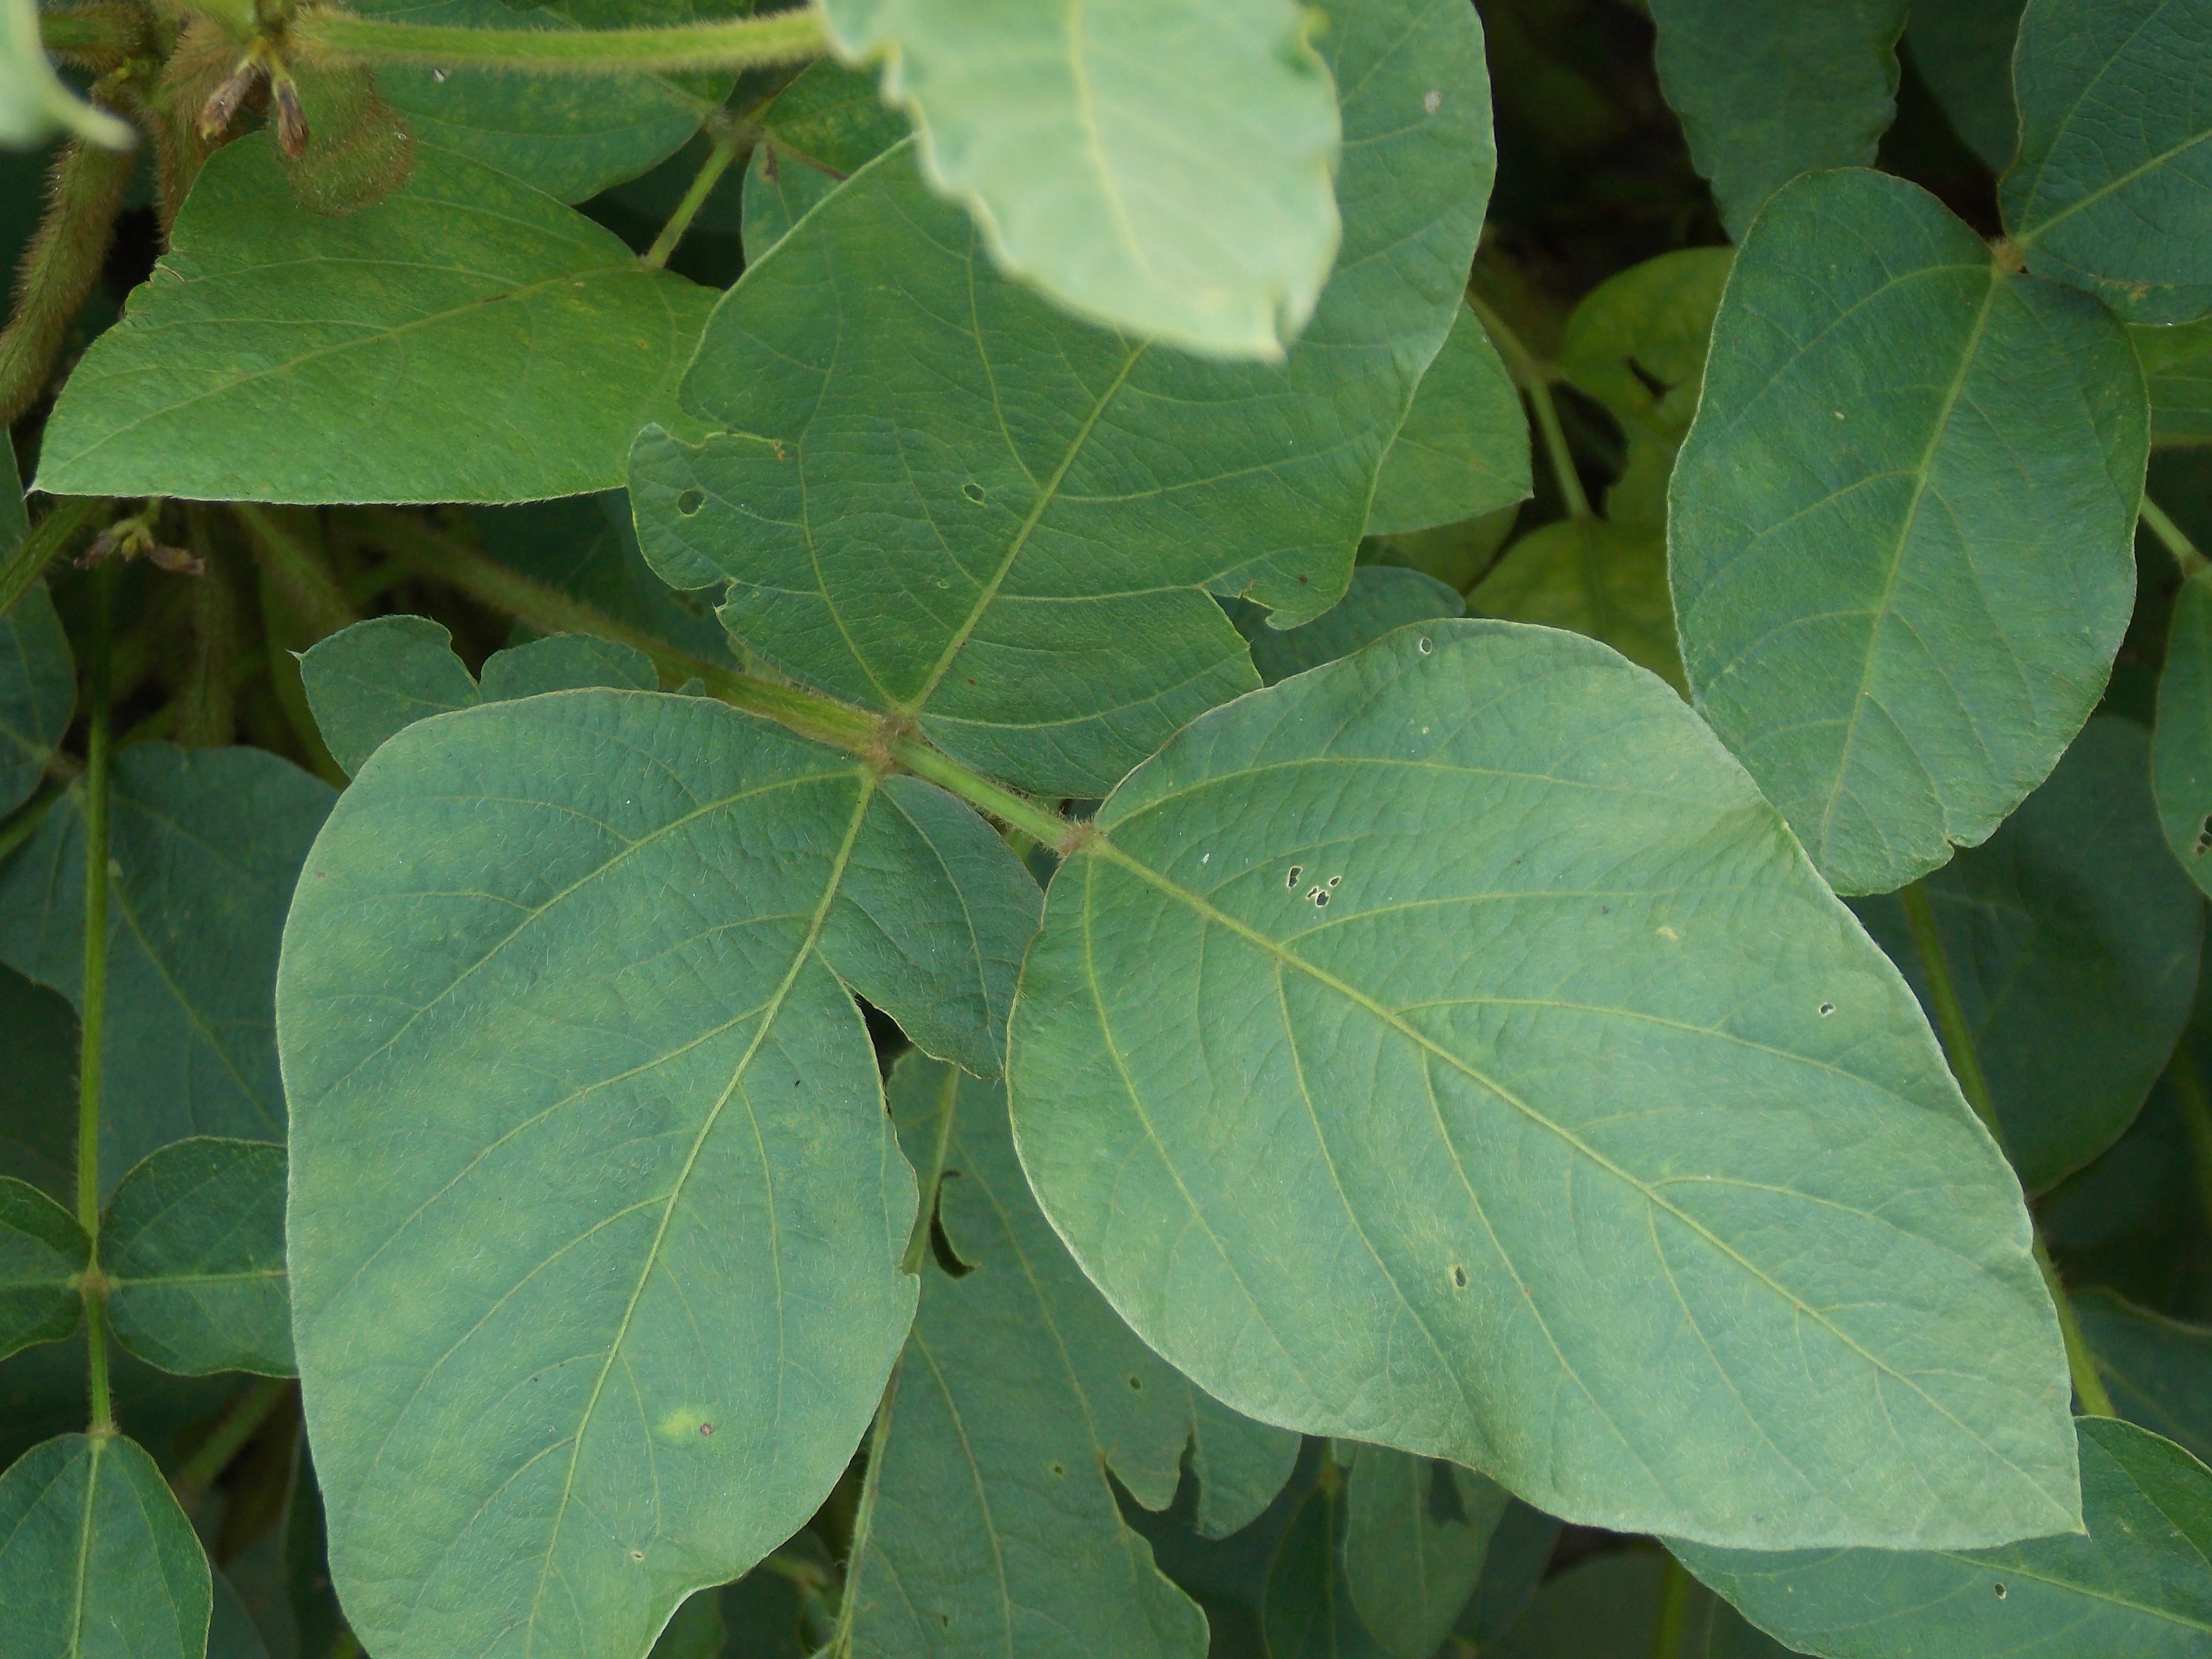
Label: Healthy